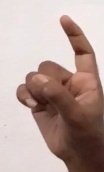
ASL sign: Z